Wisbech Town Hall

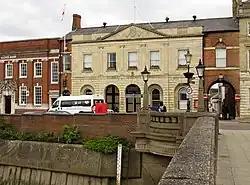
Wisbech Town Hall

Wisbech Town Hall is a historic building on North Brink, Wisbech, Isle of Ely, Cambridgeshire, England. The building incorporates the offices, council chamber and mayor's parlour of Wisbech Town Council, and is a Grade II listed building.